158th Infantry Regiment (United States)

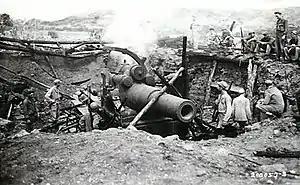
One of two Japanese 14-inch Howitzers captured near Damortis, N. Luzon by Company G, 158th Infantry.

On 2 July, the regimental combat team went ashore as part of the Battle of Noemfoor on Noemfoor Island, Netherlands New Guinea, to capture the airfields and to provide security for the engineers upgrading the airfields to operational use. As part of General Douglas MacArthur's return to the Philippines, the regimental combat team under the command of the much respected and admired General Hanford MacNider landed at Lingayen Gulf, Luzon as part of the invasion of Lingayen Gulf on 11 January 1945 and suffered heavy casualties from well dug in Japanese forces along the Damortis-Rosario road. In heavy fighting on 1–2 February Company G, captured two 30 cm Japanese Howitzers which were directing heavy fire on American ground forces and killed 164 enemy soldiers. For this action Company G was awarded the Presidential Unit Citation. The entire regiment would be awarded the Philippine Presidential Unit Citation for its fighting in the Philippines.